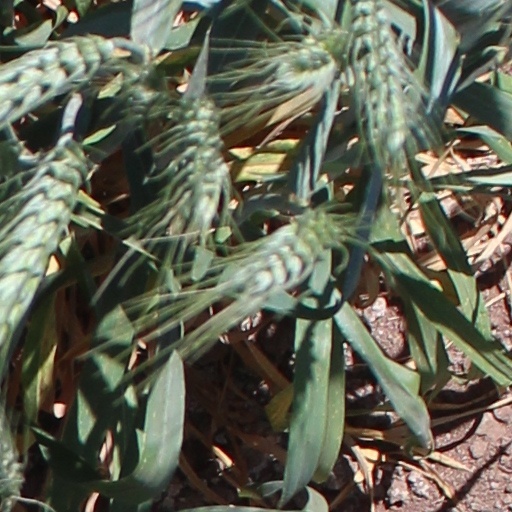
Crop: wheat